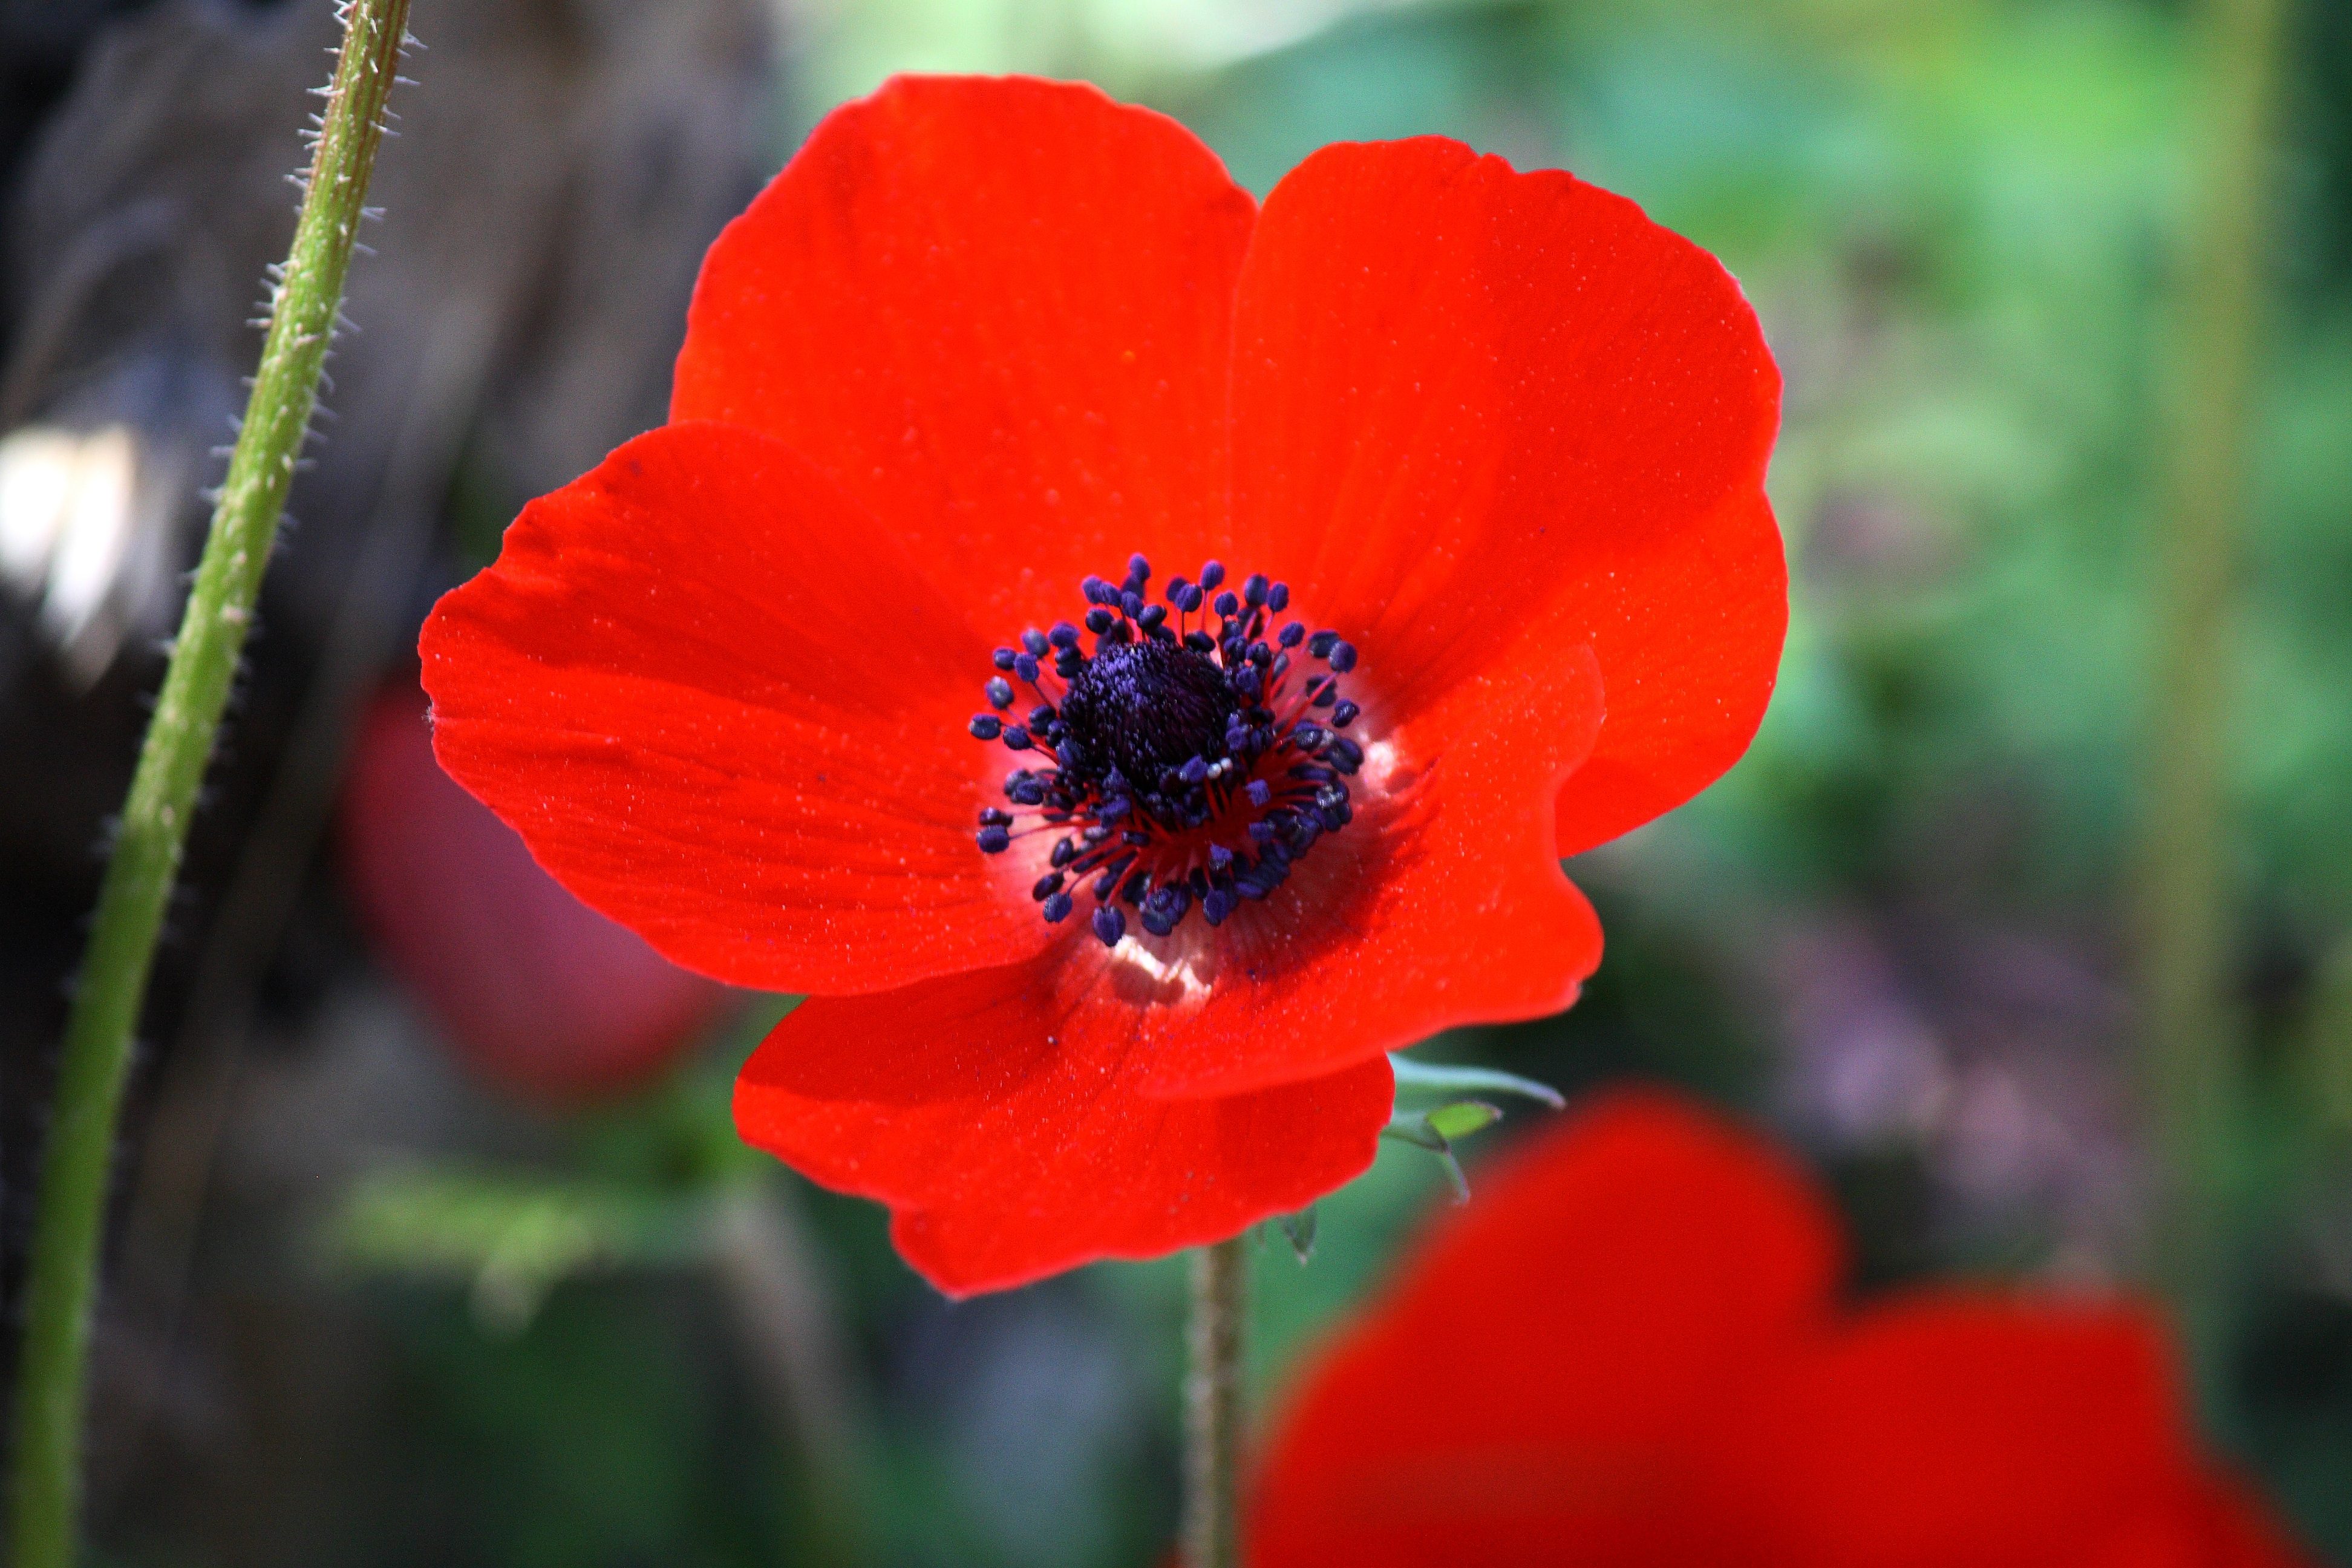
nature, blossom, plant, flower, petal, bloom, spring, red, garden, flora, wildflower, close up, red flower, poppy, anemone, coquelicot, macro photography, flowering plant, annual plant, plant stem, land plant, poppy family